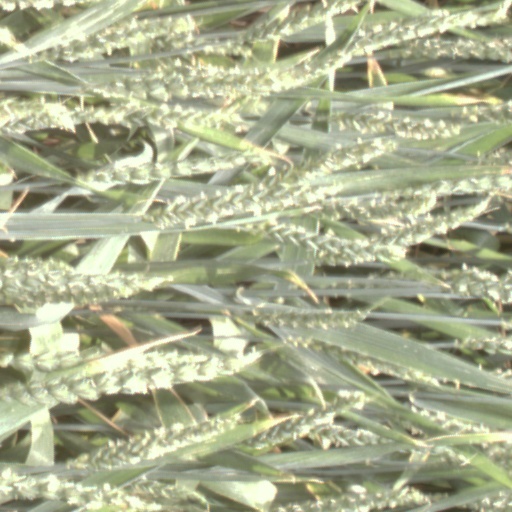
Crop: wheat